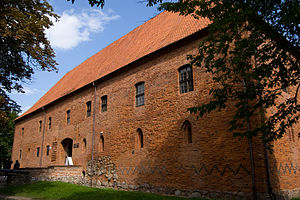
Ostróda
Ostróda fæstning.
Ostróda [ɔˈstruda] er en polsk by med ca. 34.000 indbyggere i Masurien, som blev polsk i 1945 efter forudgående tysk herredømme i århundreder. I perioden 1818-1945 var Ostróda hovedby i det prøjsiske amt Osterode i den sydvestlige del af provinsen Ostpreußen.